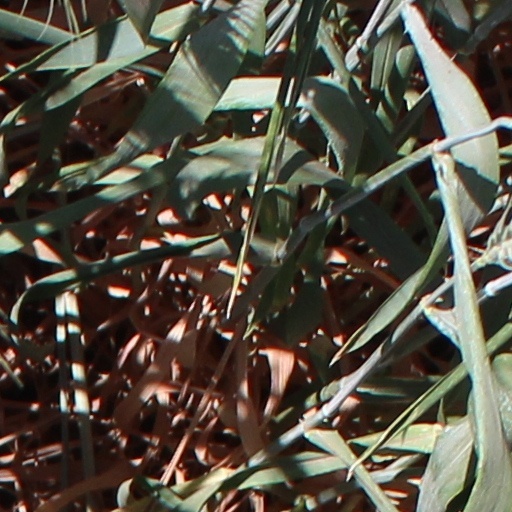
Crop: wheat